Hor-Aha

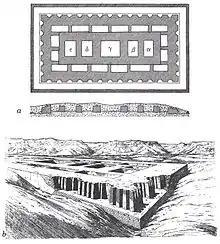
Mastaba attributed to Neithhotep which is believed to have been built by Hor-Aha.

The commonly used name "Hor-Aha" is a rendering of the pharaoh's Horus-name, an element of the royal titulary associated with the god Horus, and is more fully given as "Horus-Aha" meaning "Horus the Fighter".